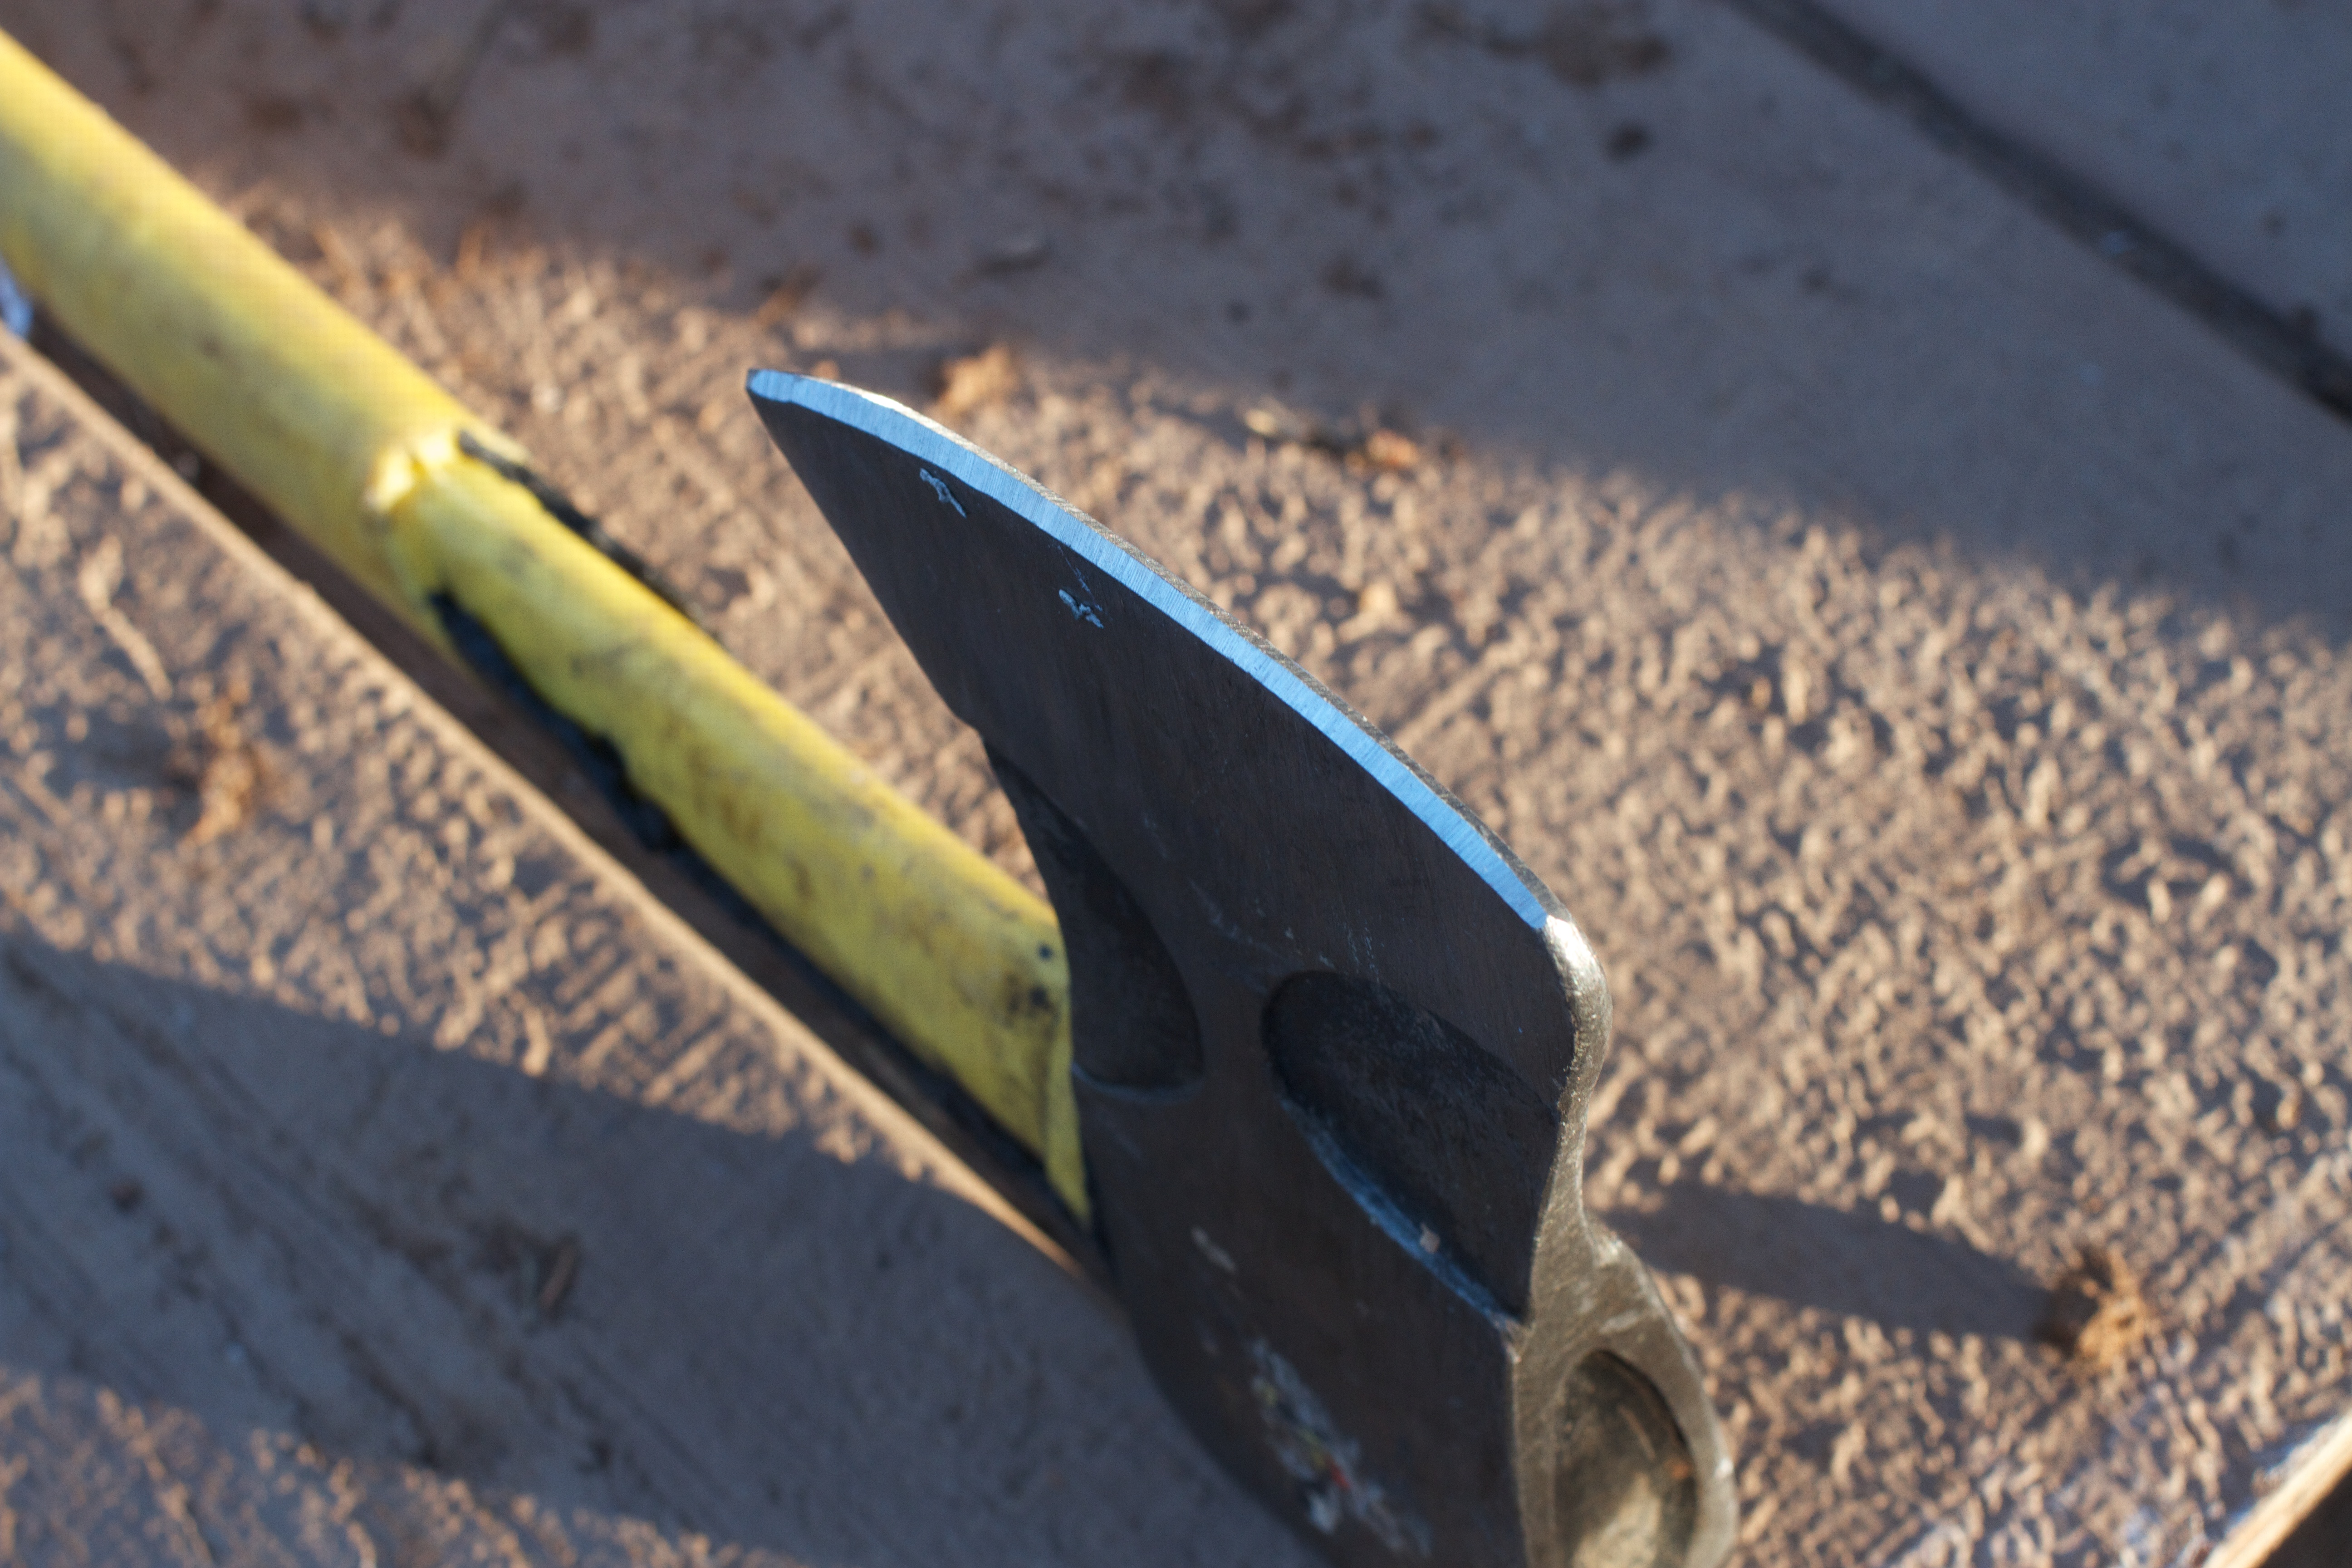
wing, blue, weapon, axe, close up, sunglasses, glasses